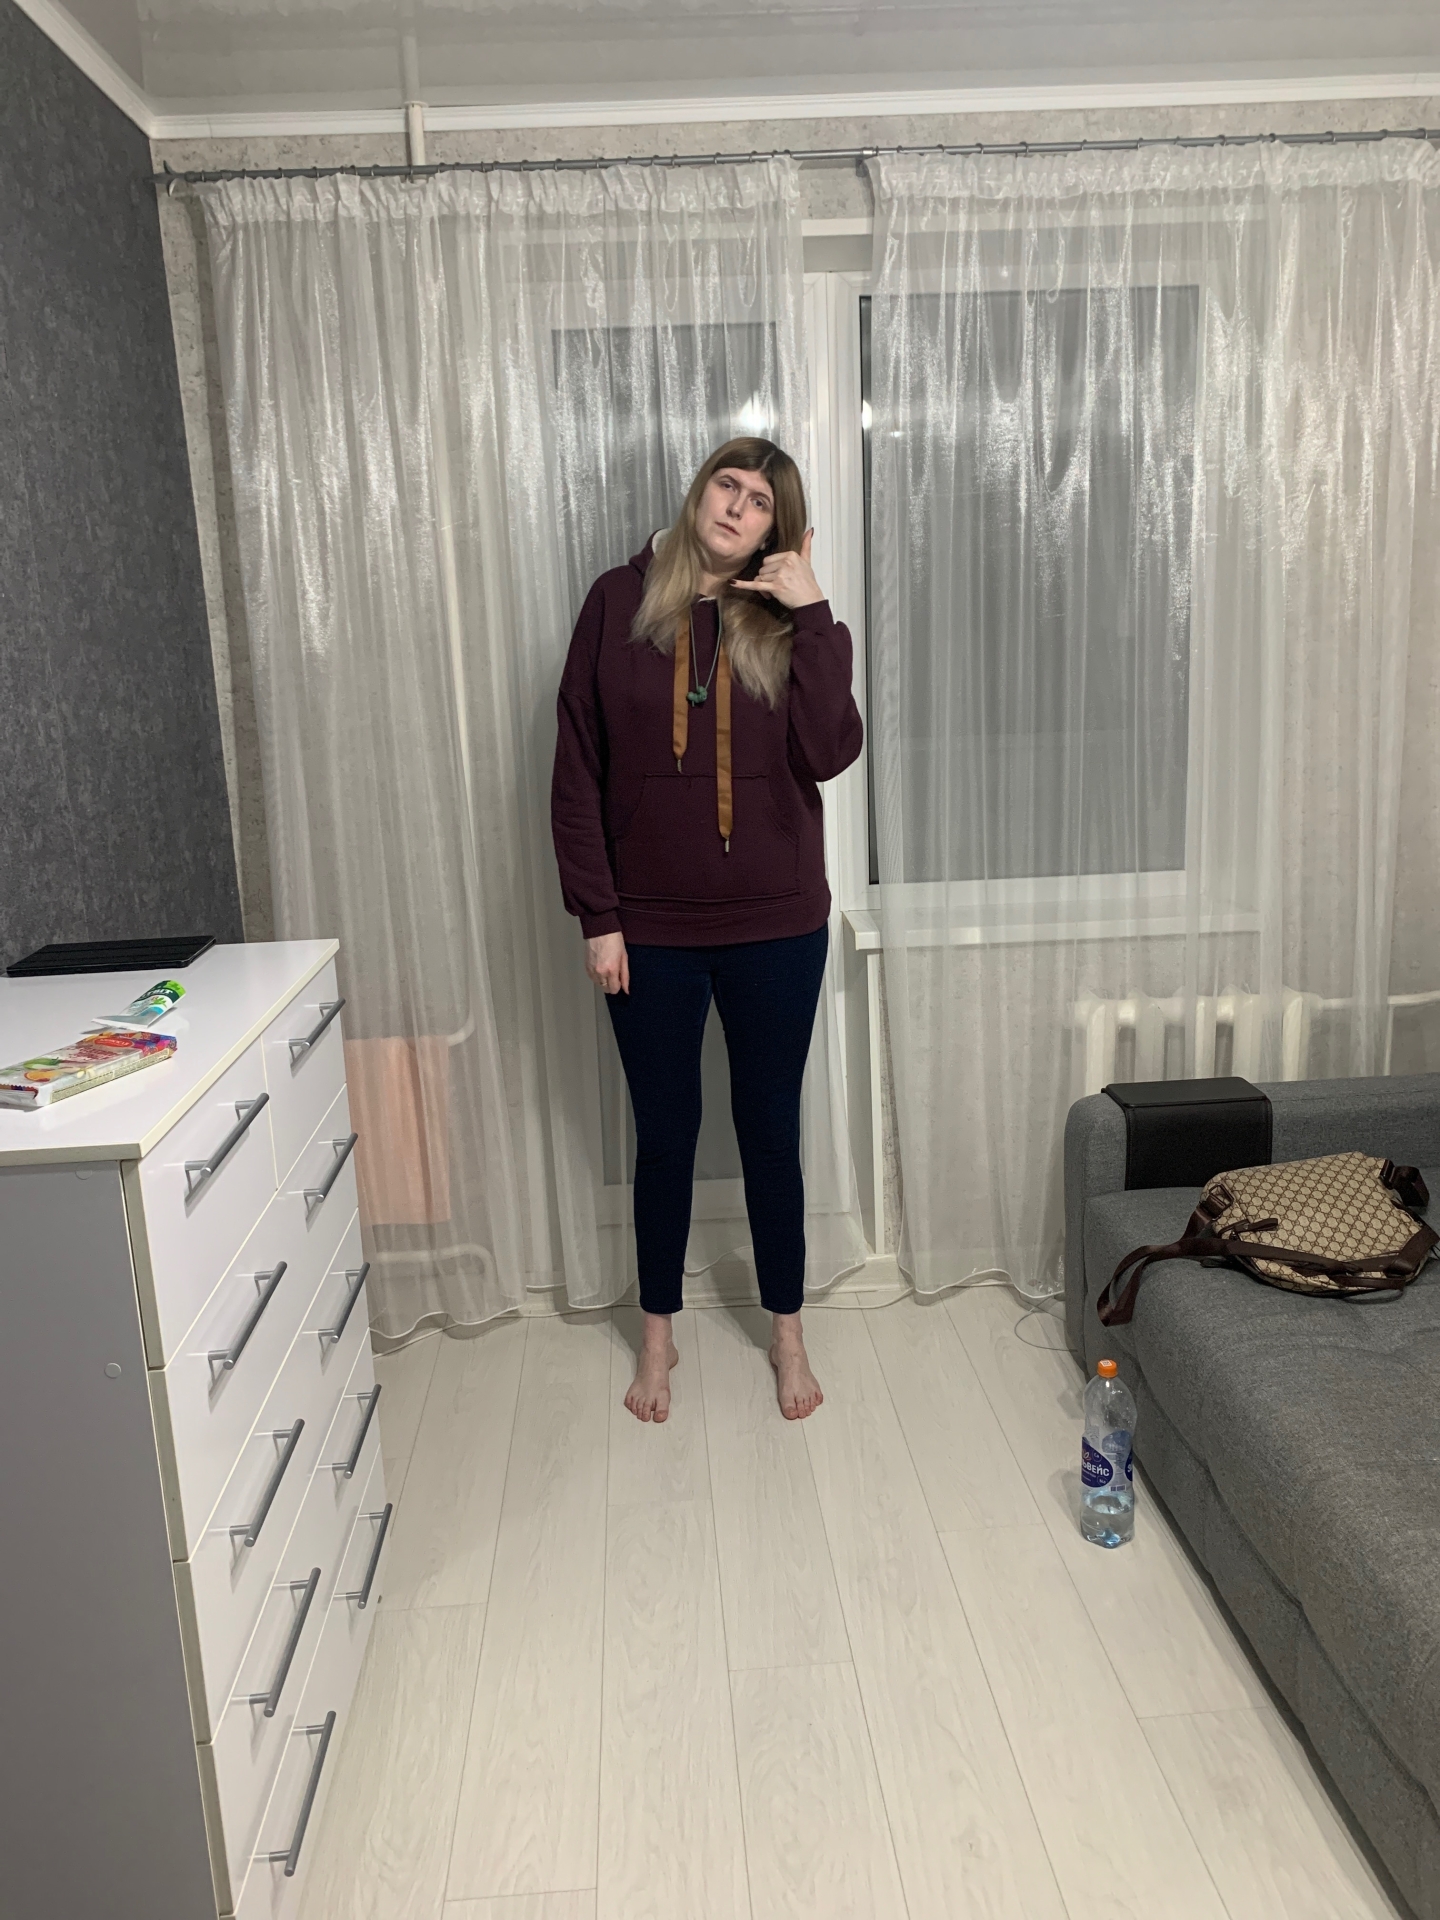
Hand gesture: call